Samuel Bernard (artist)

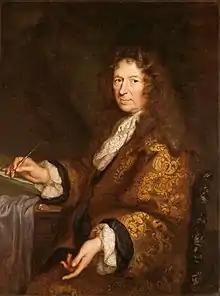
Portrait by Louis Ferdinand Elle the Elder, 1681

Samuel Bernard, also known as Jacques-Samuel Bernard was a French miniature painter and engraver.